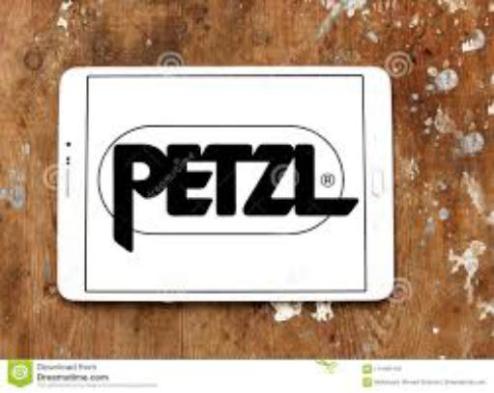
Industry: Clothes